Question: Please indicate a possible affordance area of the bed that can be used for lying down
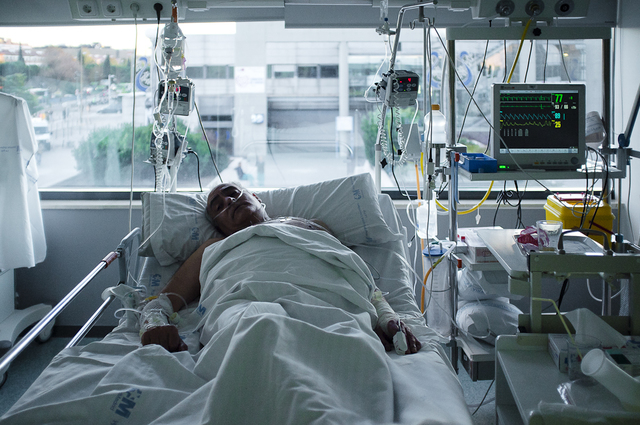
Answer: [0.5, 225, 470.5, 424]